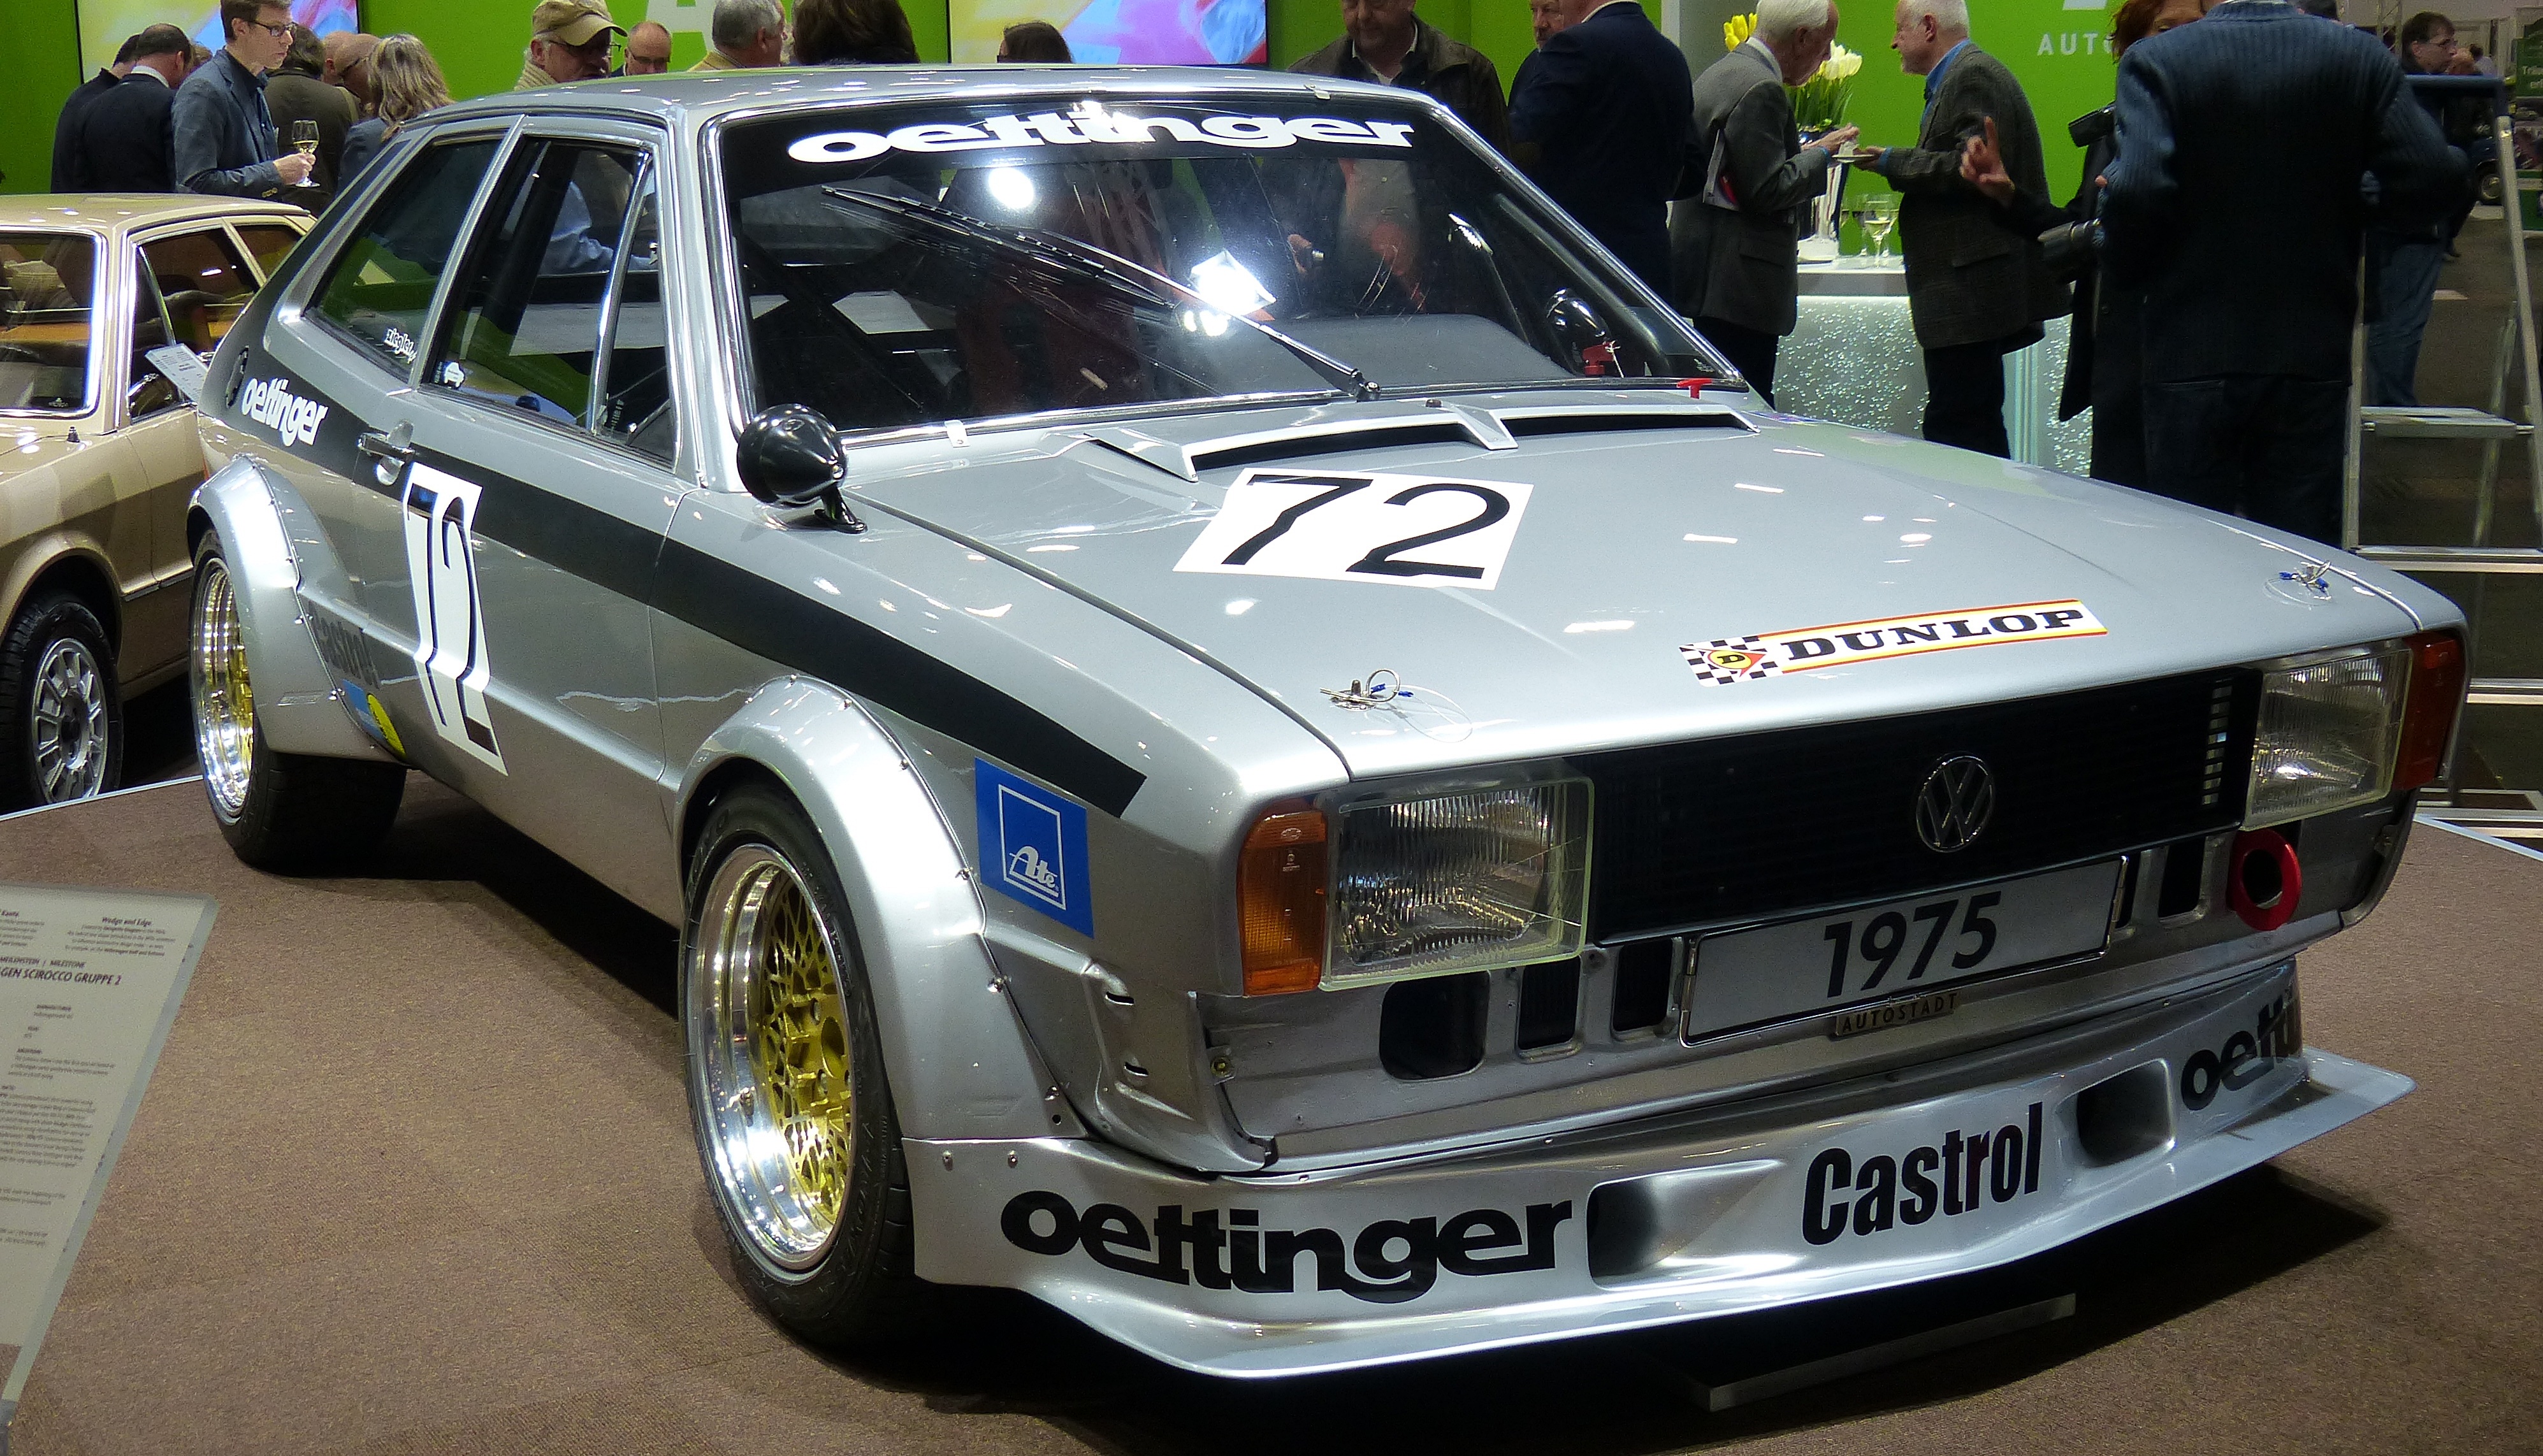
car, vw, vehicle, auto, sports car, sedan, oldtimer, scirocco, classic, exhibition, fair, historically, old cars, antique car, city car, land vehicle, vintage car exhibition, automobile make, compact car, family car, executive car, subcompact car, oettinger